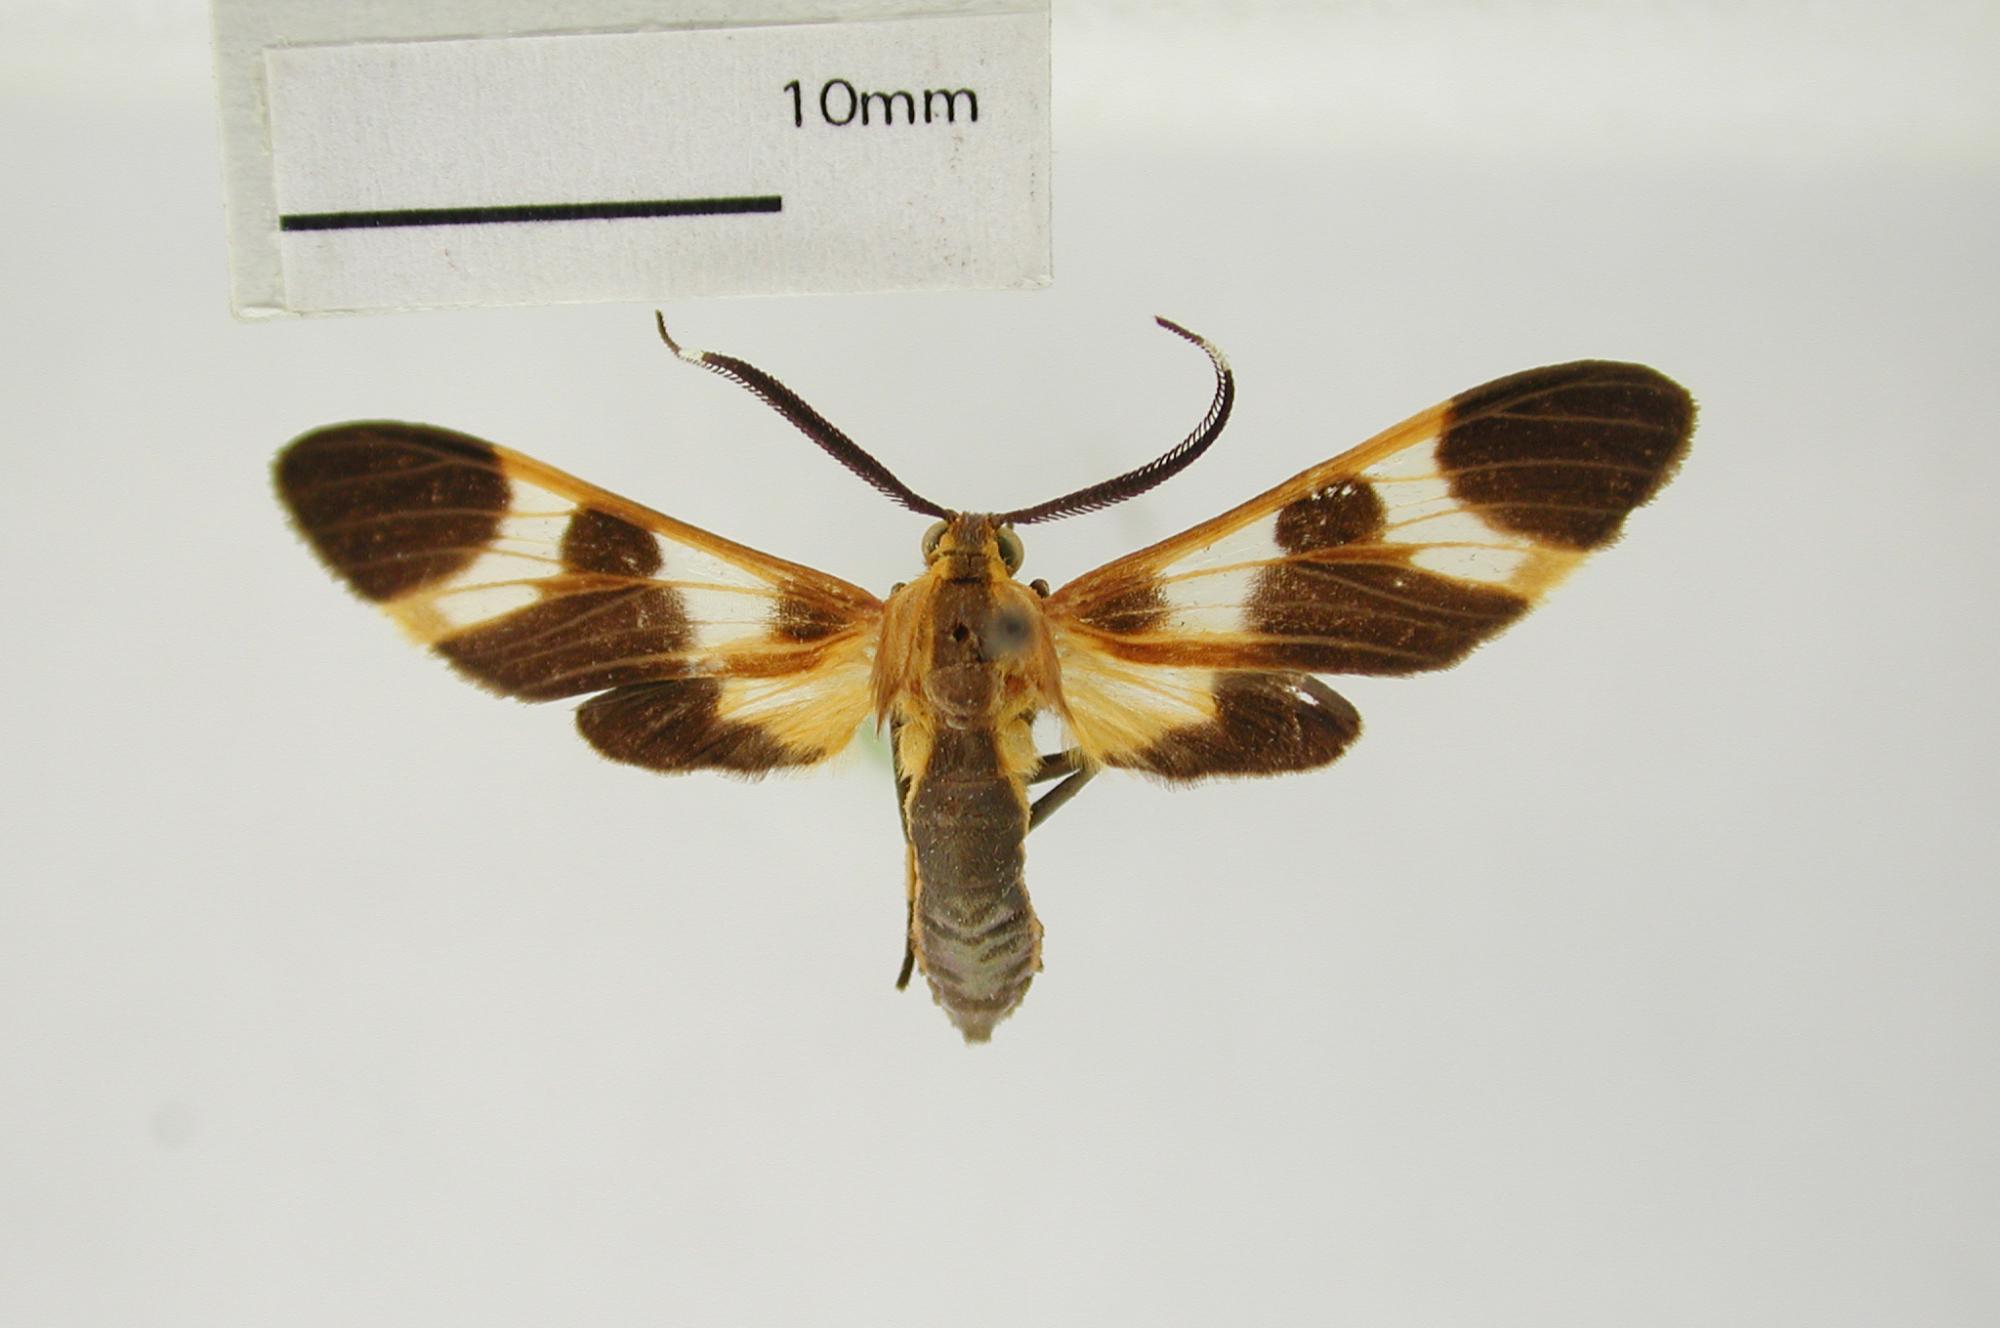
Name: Dycladia basimacula
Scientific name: Dycladia basimacula Schaus, 1924
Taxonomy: Animalia, Arthropoda, Insecta, Lepidoptera, Arctiidae
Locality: Caura Valley, Bolivar, Venezuela